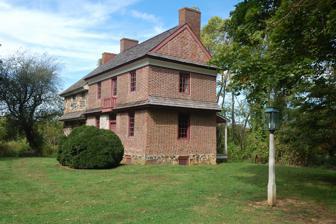
Building: John Churchman House
Country: United States of America
Year built: 1745
Historic house in Maryland, United States United States historic place John Churchman House U.S. National Register of Historic Places Show map of Maryland Show map of the United States Location 115 Churchman Ln., Calvert, Maryland Coordinates 39°42′46″N 75°58′36″W / 39.71278°N 75.97667°W / 39.71278; -75.97667 Area 35 acres (14 ha) Built 1745 ( 1745 ) Built by Churchman, John, Jr.; Churchman, George Architectural style Pennsylvania Quaker style NRHP reference No. 86002337 Added to NRHP September 11, 1986 John Churchman House is a historic home located at Calvert , Cecil County , Maryland , United States . It consists of two distinct sections: a two-story, three- bay , gable -roofed brick house laid in Flemish bond dated to 1745; and a two-story, two-bay, gable-roofed house built in 1785 of uncoursed fieldstone . It was home to several generations of the locally prominent Churchman family, a number of whose members were important in the religious and educational history of Maryland-Pennsylvania Quakers in the 18th century. The John Churchman House was listed on the National Register of Historic Places in 1986. References